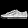
Label: Sneaker